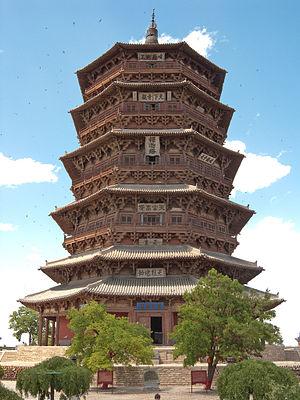
La pagode Sakyamuni du temple Fogong, également appelée plus simplement pagode de Yingxian, est une pagode en bois construite en 1056 sous la dynastie Liao. Elle est située dans le xian de Ying, ville-préfecture de Shuozhou, dans la province du Shanxi, en République populaire de Chine. La pagode a été construite par l'empereur Liao Daozong sur le site de la résidence familiale de sa grand-mère. La pagode, qui a survécu à plusieurs tremblements de terre importants au cours des siècles, a atteint une renommée en Chine telle qu'elle a reçu le nom générique de Muta.
Le Shanxi est une province du nord-est de la Chine, dont la capitale est Taiyuan. Elle est située à l'ouest des monts Taihang. Elle ne doit pas être confondue avec la province voisine au nom, homophone au ton près, de Shaanxi : écouter Shanxi ; écouter Shaanxi
Cet article recense les sites inscrits au patrimoine mondial en Chine.